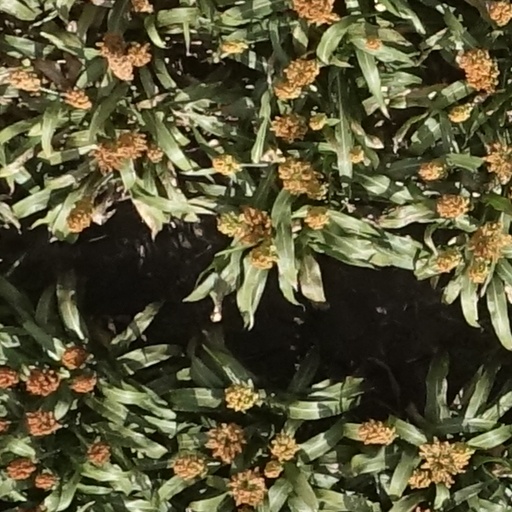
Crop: sorghum